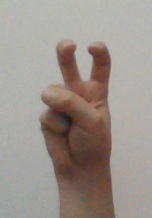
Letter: toot